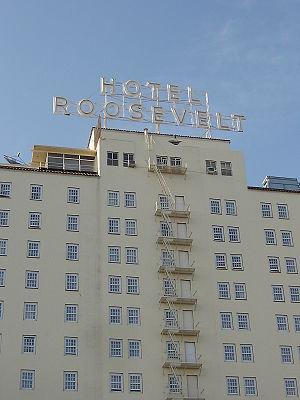
La 1ʳᵉ cérémonie des Oscars du cinéma s'est déroulée le 16 mai 1929 lors d'un dîner privé à l'Hotel Roosevelt à Hollywood, devant 250 convives. Elle a récompensé les films sortis entre le 1ᵉʳ août 1927 et le 31 juillet 1928. Contrairement aux années suivantes, un lauréat pouvait être récompensé pour plusieurs productions. Ainsi Janet Gaynor fut honorée pour trois films.